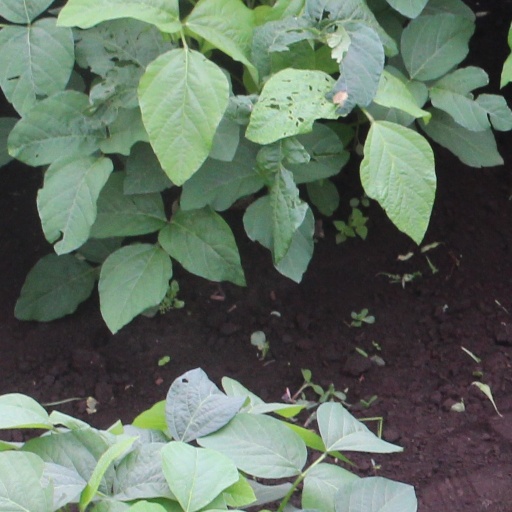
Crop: soybean